Janet Mullarney

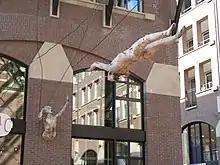
A public sculpture by Mullarney in Groningen, Netherlands

Irish Times art critic Aidan Dunne wrote:"Enter Mullarney's world, and you fall through an imaginative trapdoor into another realm of fables and fairy tales, where animal characters stand in for humans and meaning is cut loose from the bounds of convention. Her acrobats and performers evoke the heady, heightened space of the circus ring."Mullarney's work is in the collections of the Arts Council of Ireland, the OPW, IMMA, and the Hugh Lane Gallery. Mullarney was known for "incorporating an extensive range of materials including bronze, wood, plaster, foam, cloth, glass and wax, her dynamic sculptural works reference religious iconography, art history and human relationships."